China Clipper

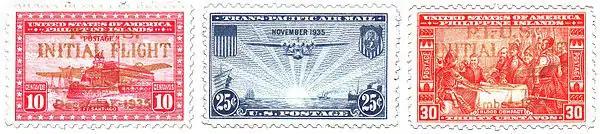
China Clipper Air Mail stamps (left to right): Red: "Ft. Santiago" (1935, 10 centavos, Philippines Islands); Blue: "China Clipper" (1935, 25 cents, US); Orange: "Blood Compact" (1935, 30 Centavos, Philippines Islands). Both Philippines Islands stamps are overprinted in gold with "P.I. – U.S. Initial Flight December – 1935" and a silhouette of a Martin M-130.

First National Pictures released the movie "China Clipper" in 1936. It told a thinly disguised bio of the life of Juan Trippe during the founding of PanAm. The film made use of much documentary footage of the actual airplane, as well as aerial photography created specifically for the production. It was also one of Humphrey Bogart's early roles.